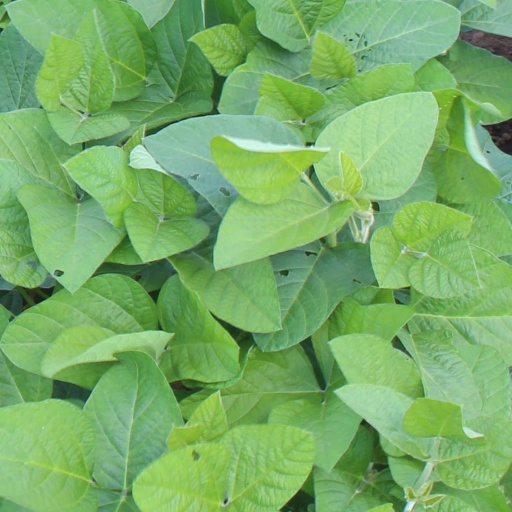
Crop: soybean